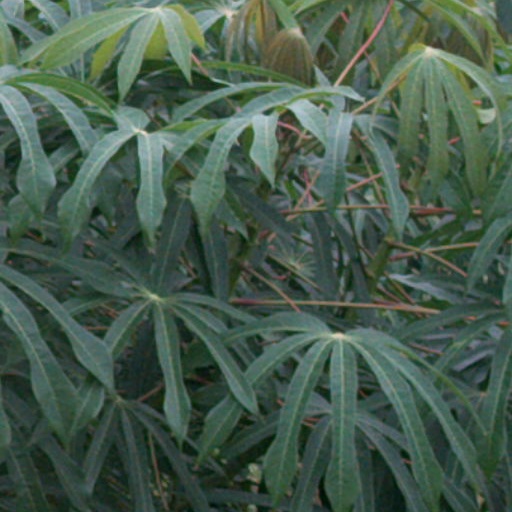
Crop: cassava